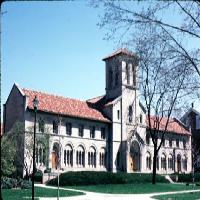
Weather: sun or clear